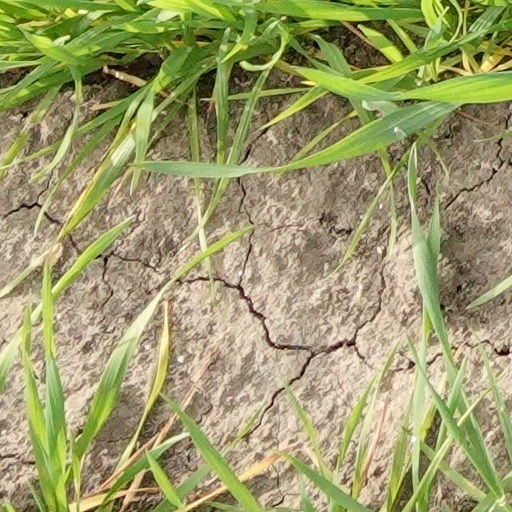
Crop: wheat